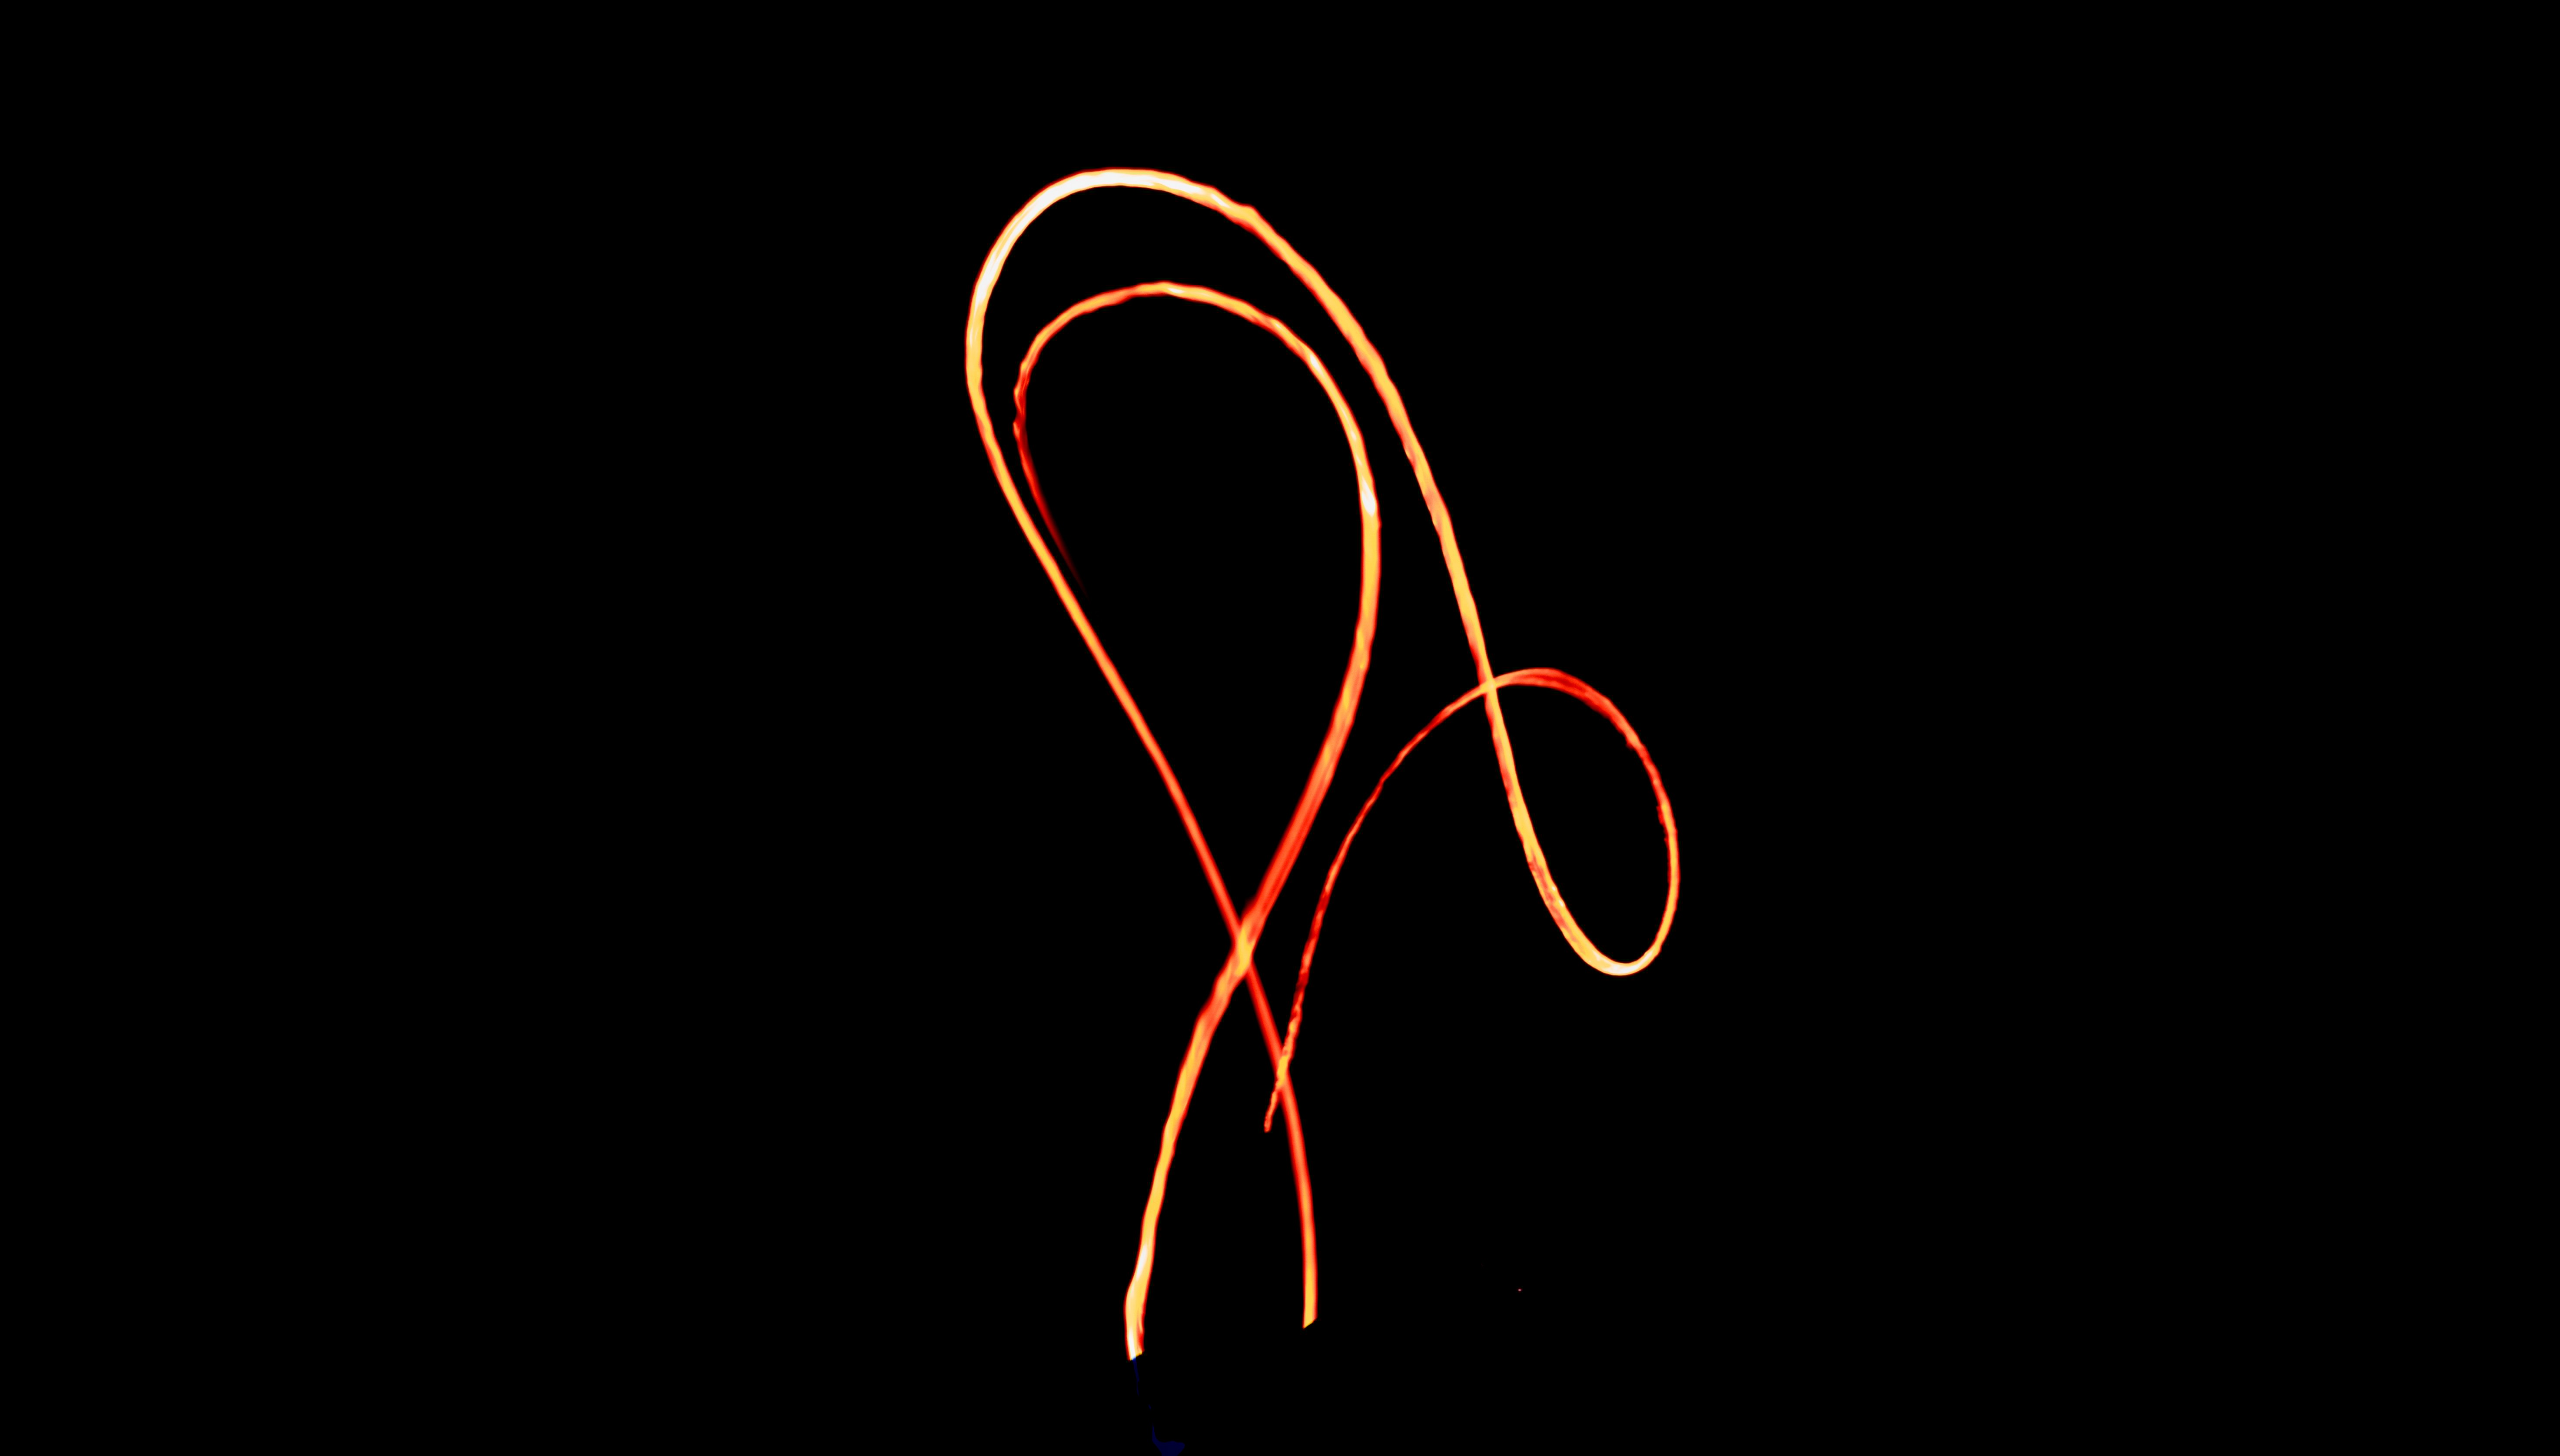
light, line, darkness, font, cool image, cool photo, graphics, computer wallpaper